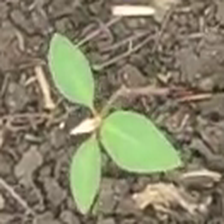
Weed species: Moti_dudhi(Euphorbia_geneculata_L)